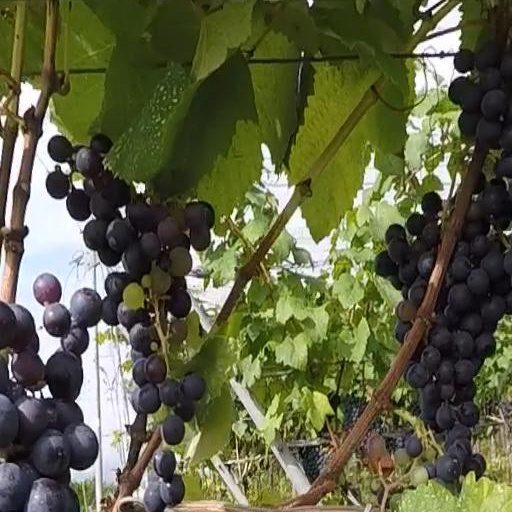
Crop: grape